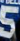
Number: 5